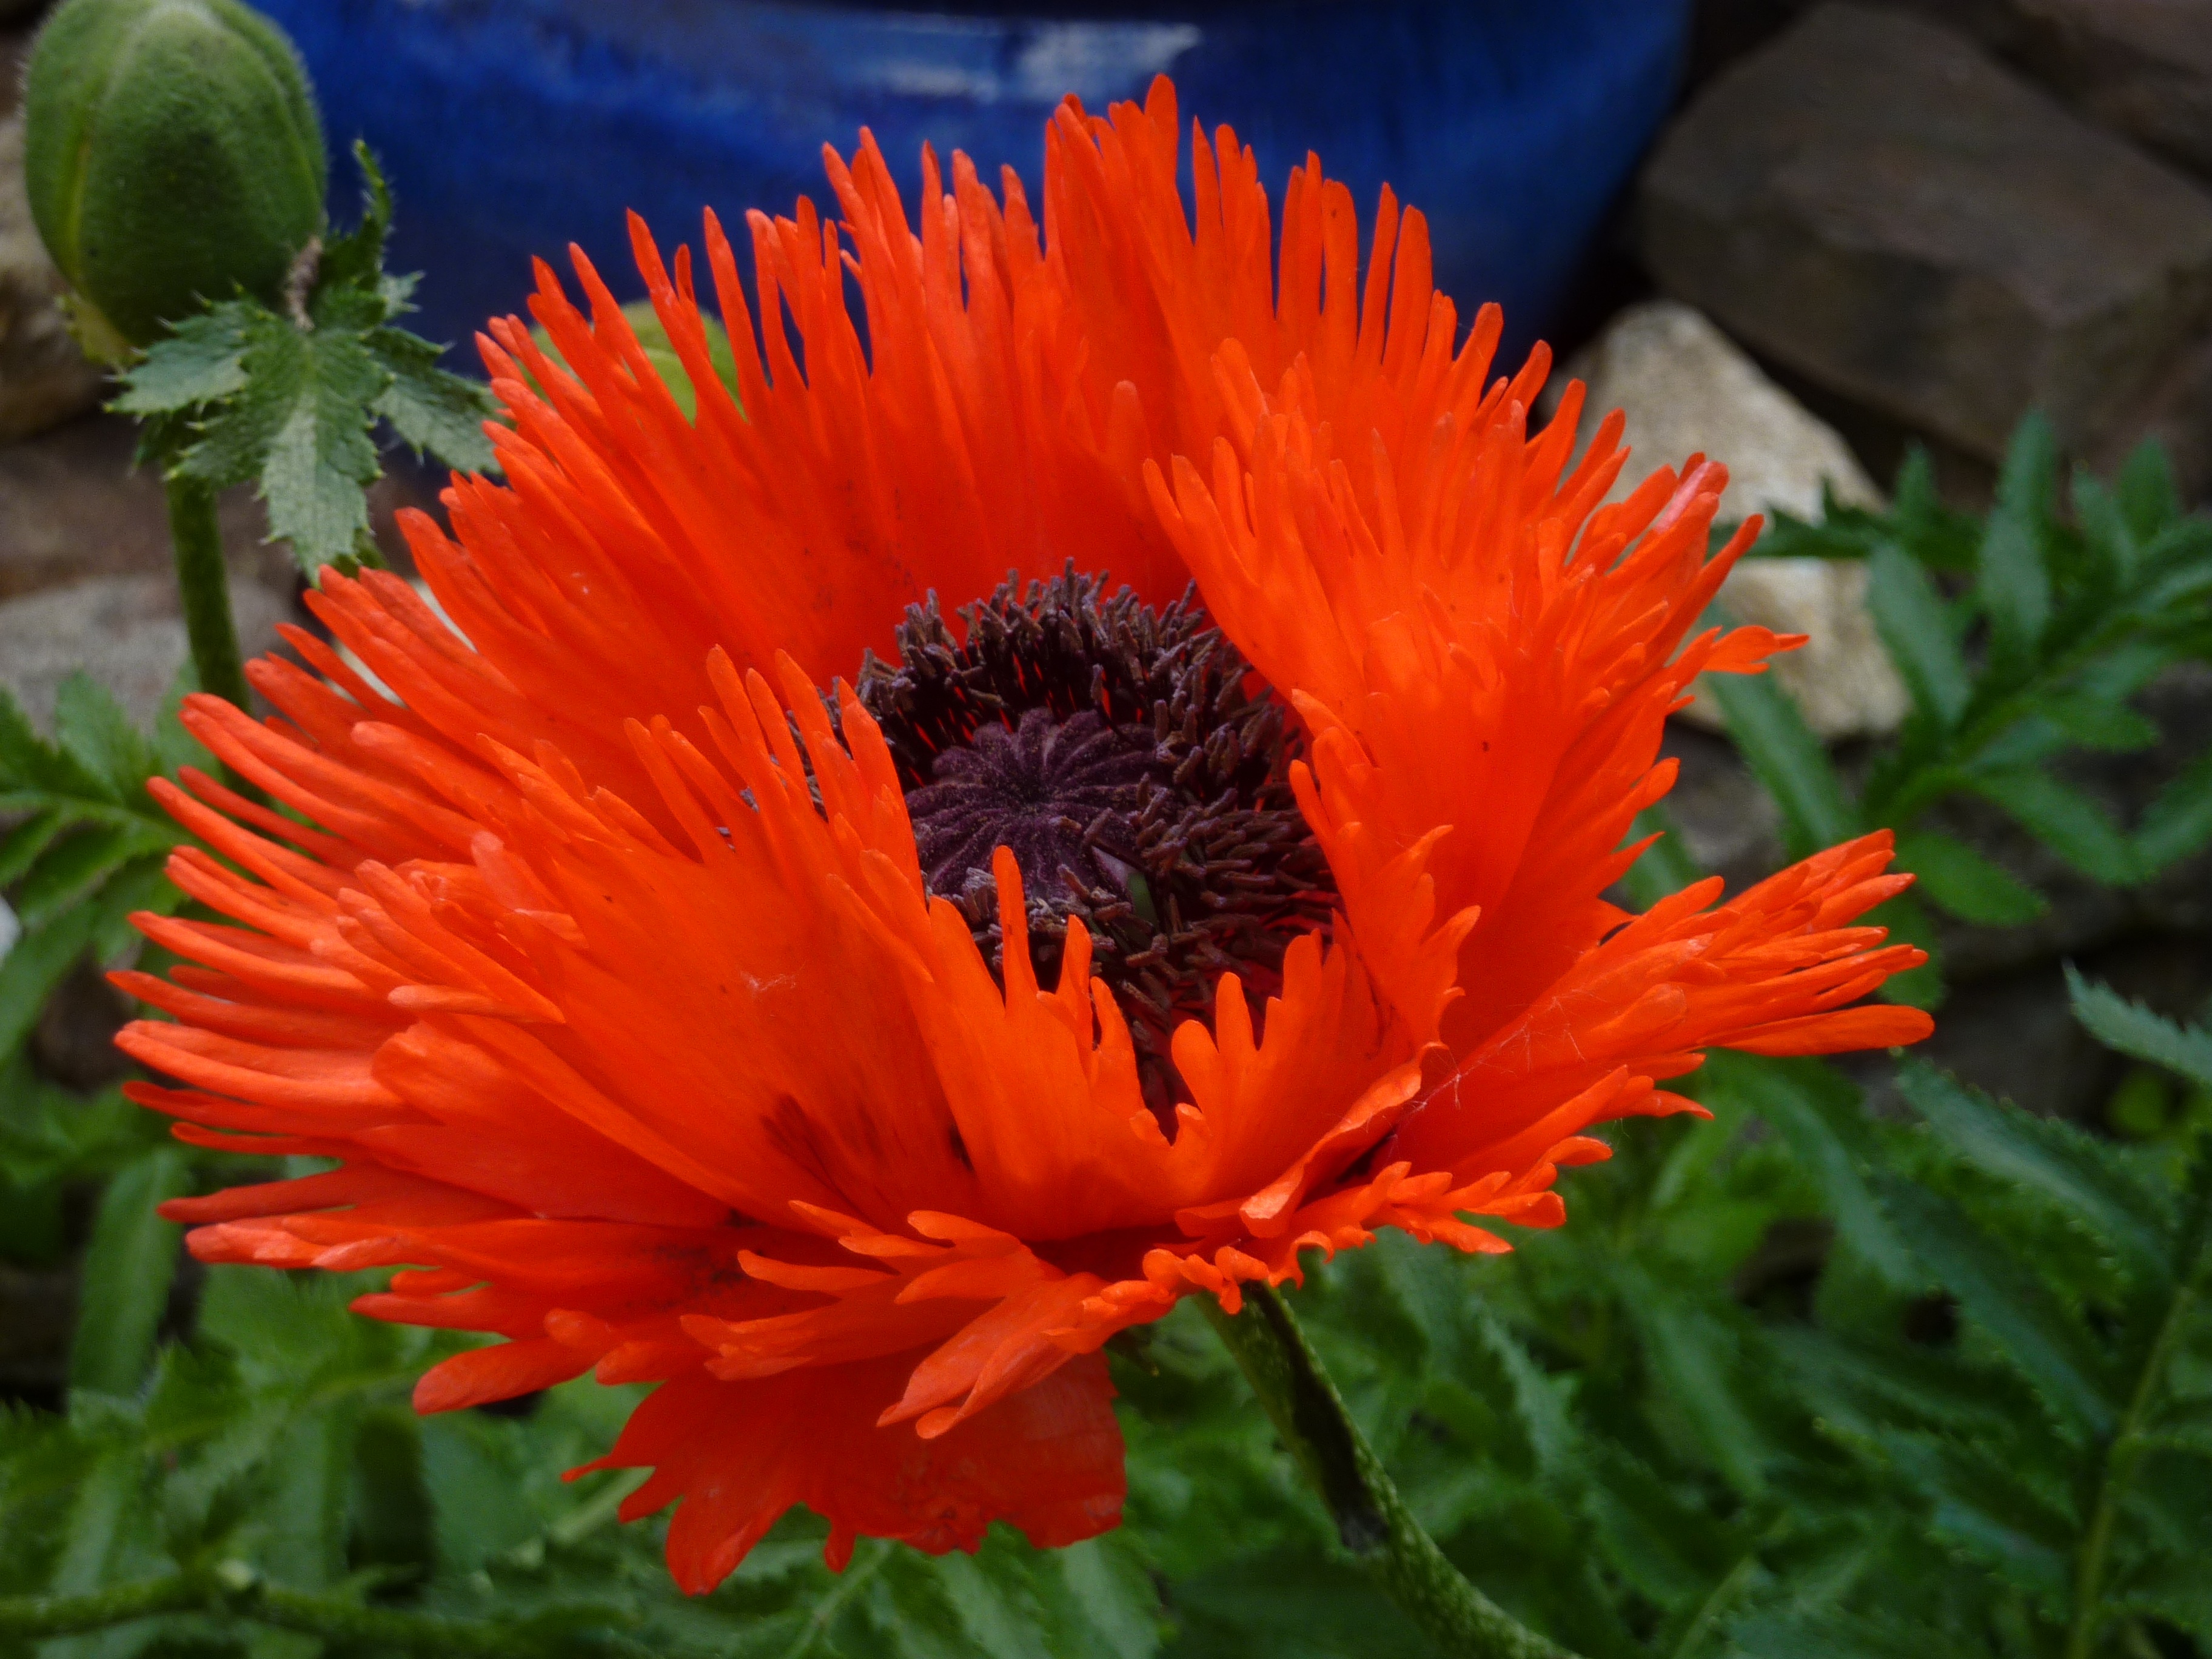
nature, blossom, plant, flower, petal, bloom, red, herb, botany, flora, wildflower, macro photography, flowering plant, daisy family, calendula, annual plant, land plant